Answer in natural language. Considering the relative positions, is black modern armchair (highlighted by a green box) above or below modern brown dresser with six drawers (highlighted by a red box)? Choose between the following options: above or below
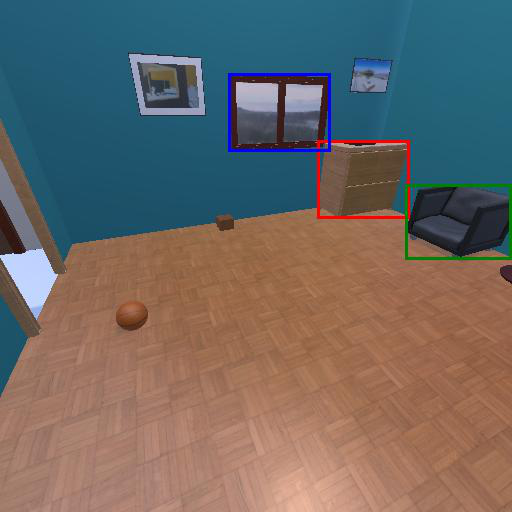
<answer>below</answer>